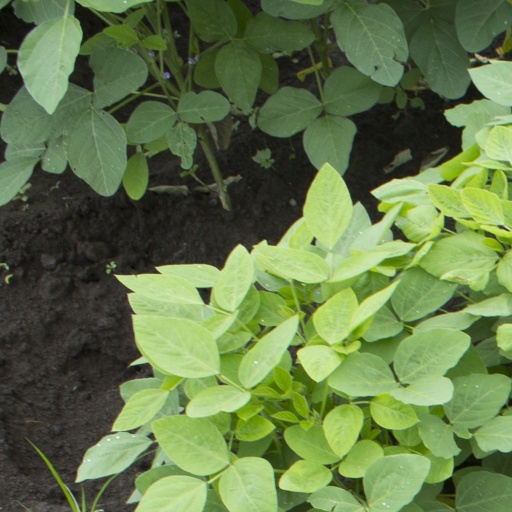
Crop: soybean